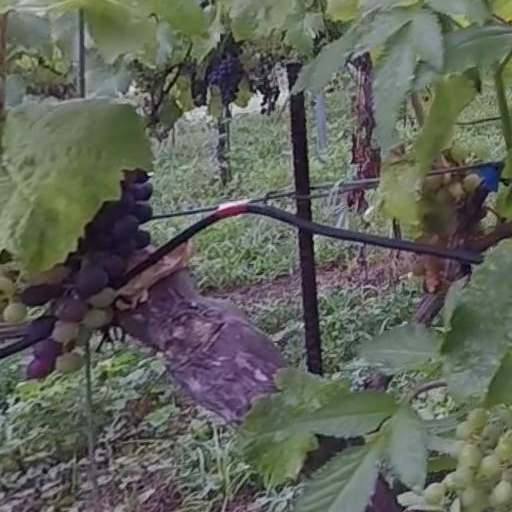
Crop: grape